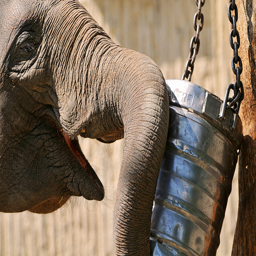
An elephant lifts a chained metal can with its trunk.
An elephant touching a bucket with a chain on it.
An elephant trying to get food or water out of a metal bucket.
An elephant with his trunk on a tin pan
The elephant has it's truck beside a large metal feeder.